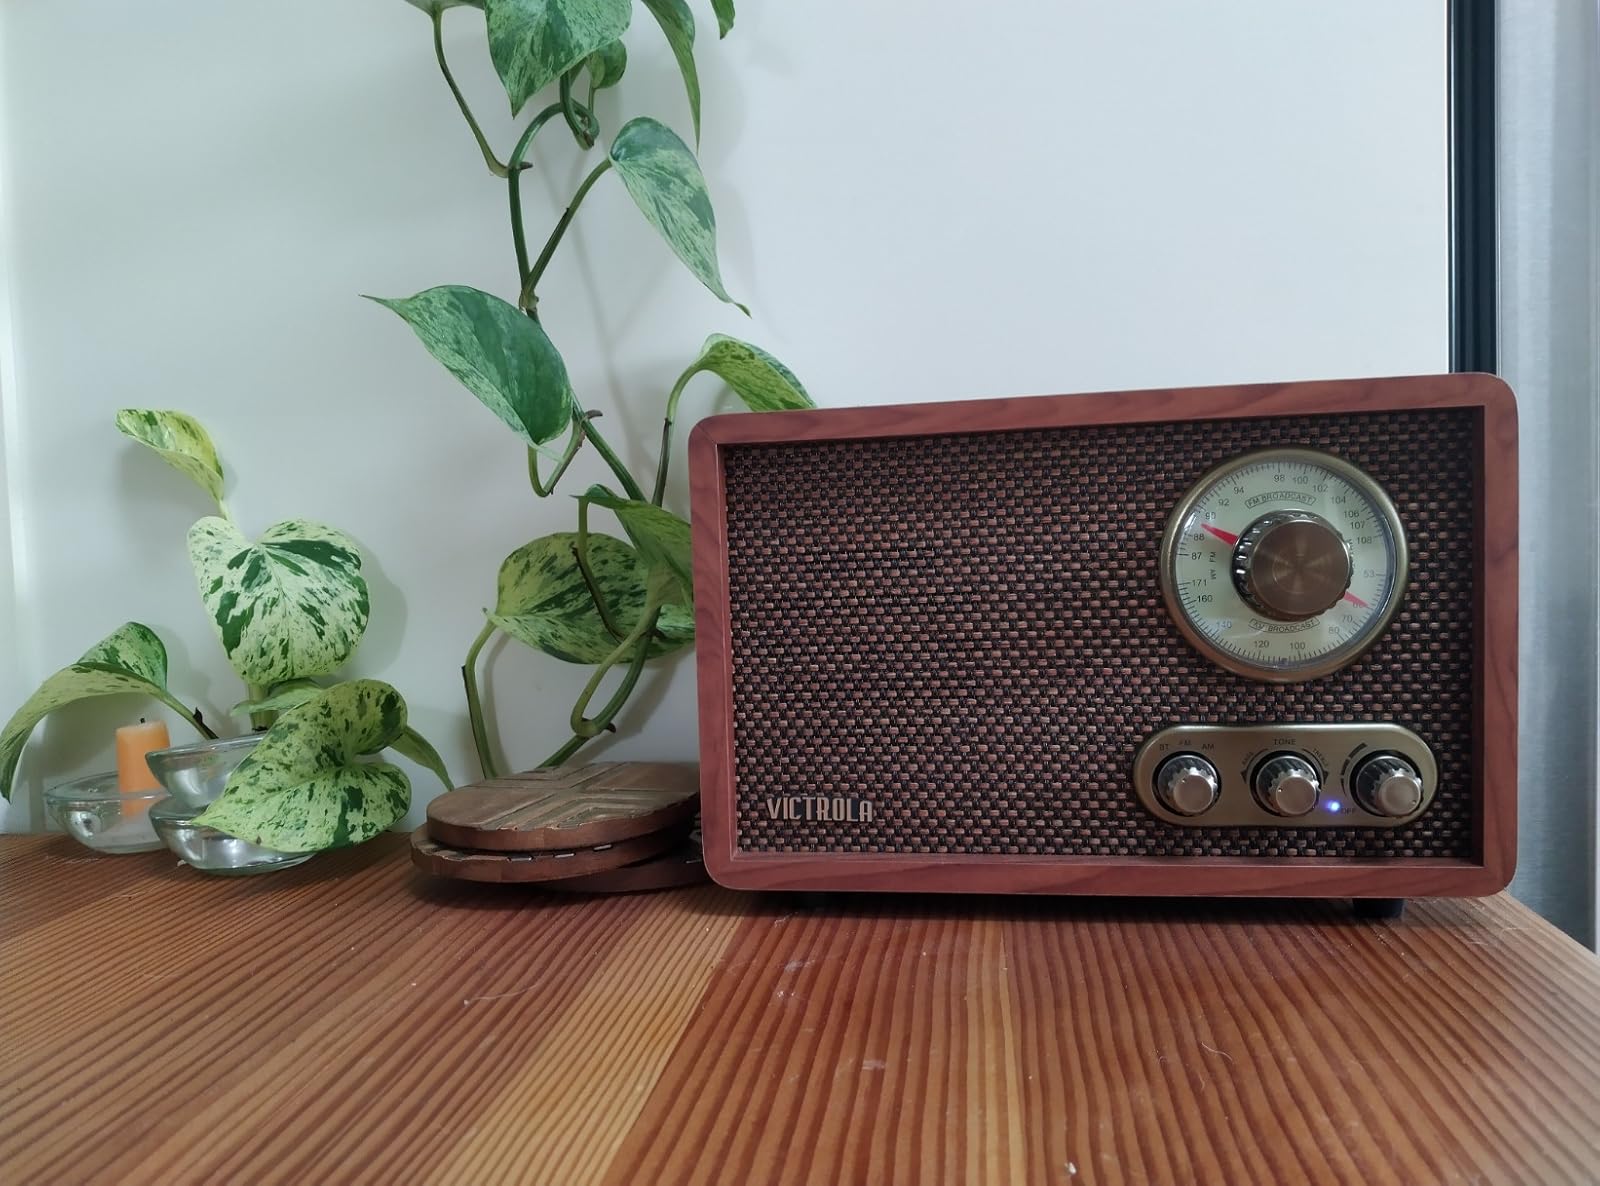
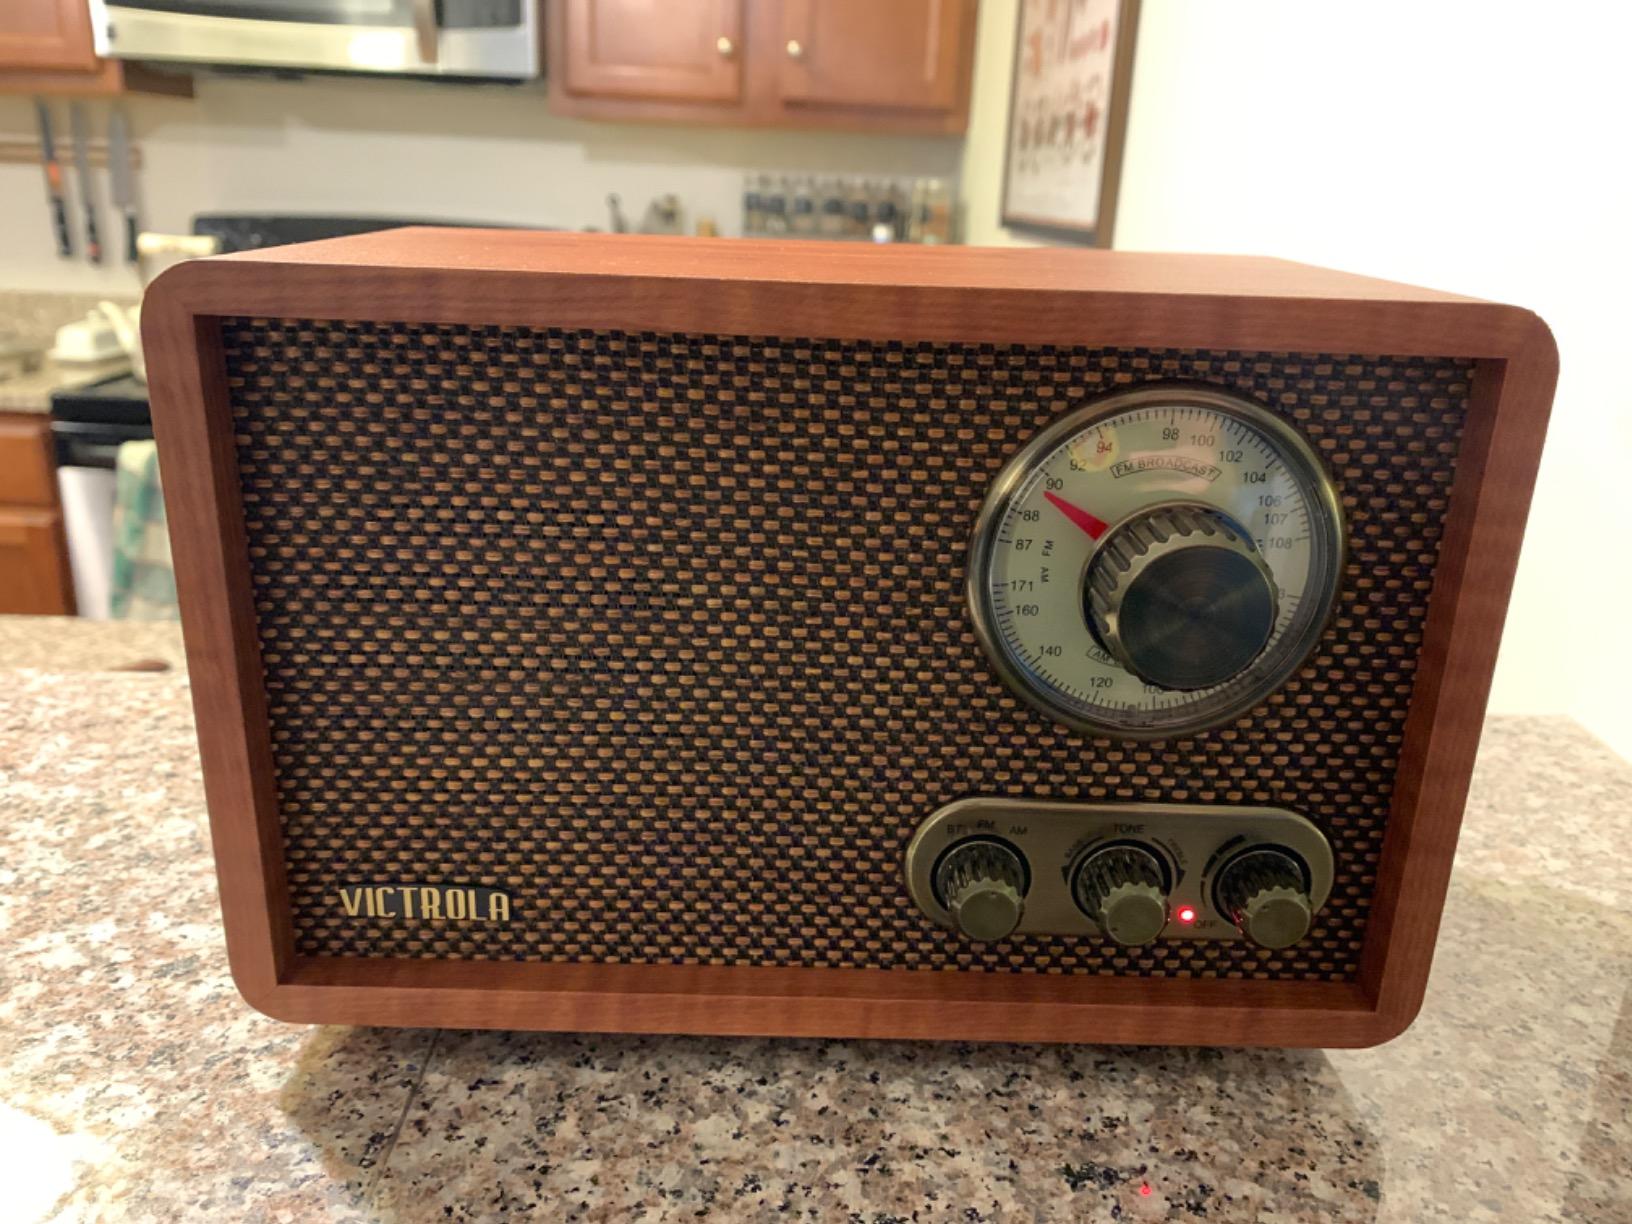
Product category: radio
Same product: no